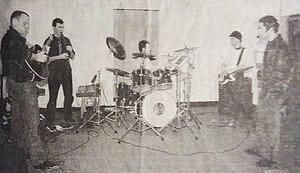
Kadwaladyr 1992
Konan Mevel est un musicien, réalisateur et photographe breton originaire de Pontivy. Multi-instrumentiste, il joue de différentes cornemuses, d'autres instruments celtes, basse, percussions et des instruments de musiques électroniques. Il est également compositeur, arrangeur et ingénieur du son.